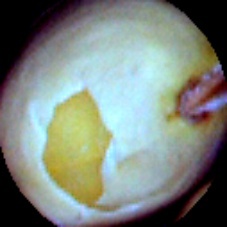
Label: Skin-damaged